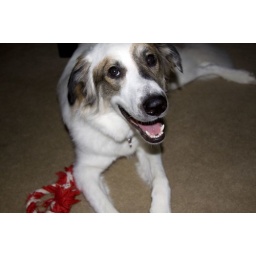
Ginger just looking cute and lovable, laying near me at the computer while I process other photos.